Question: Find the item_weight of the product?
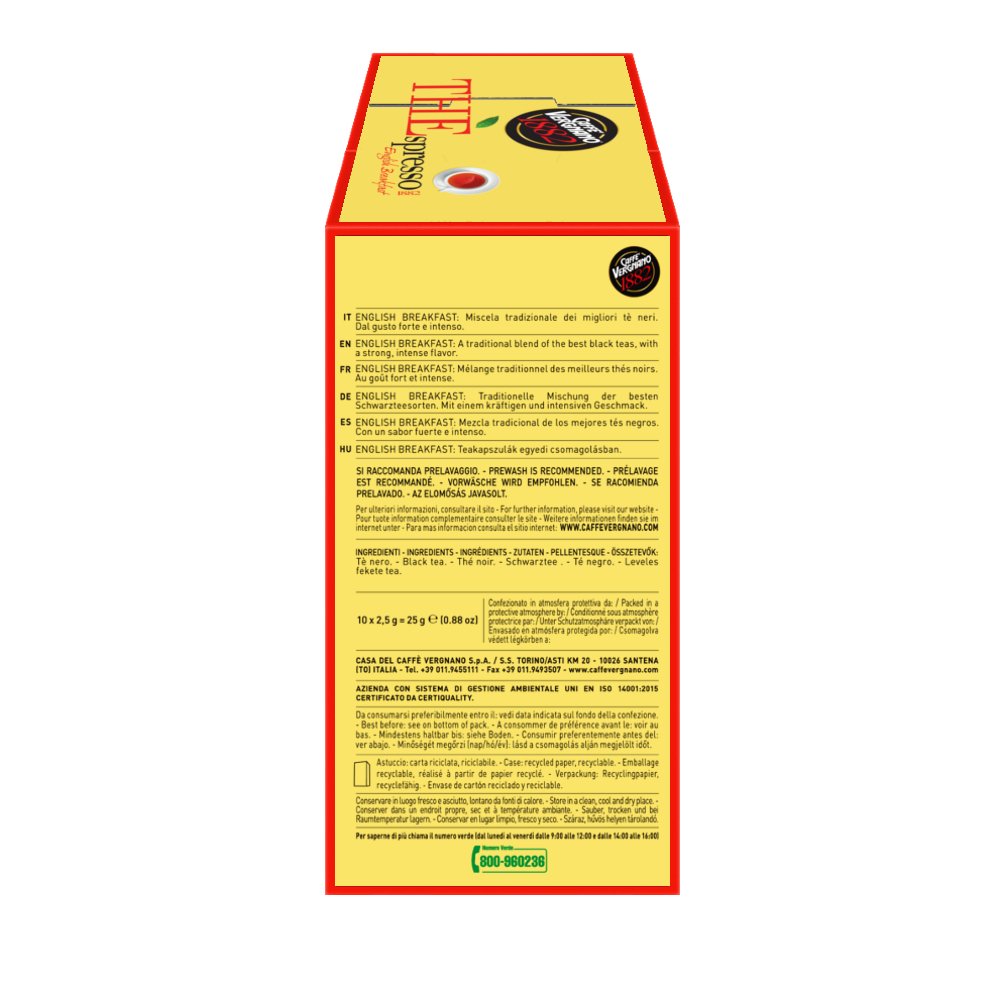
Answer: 25.0 gram